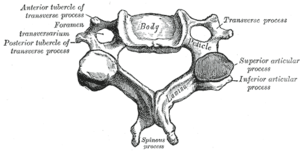
Cervikale vertebrae
Menneskets cervikale vertebrae
Nakkehvirvel, Øvre rygsøjle eller Cervikale vertebra er de ryghvirvler der er placeret i nakken, direkte under kraniet.